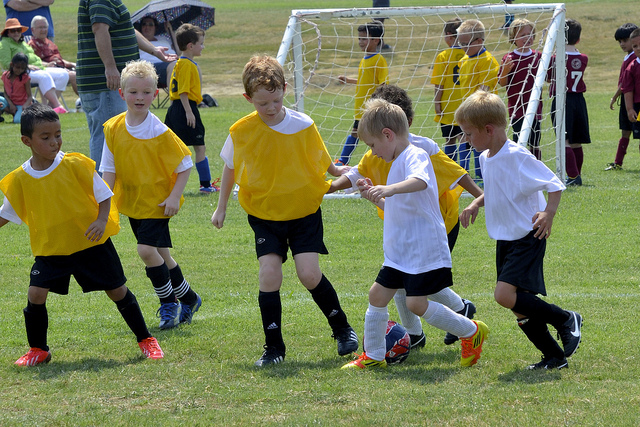
các cậu bé đang tranh bóng ở trên sân